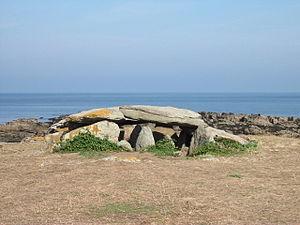
Ile d'Yeu - Dolmen de la Planche-à-Puare